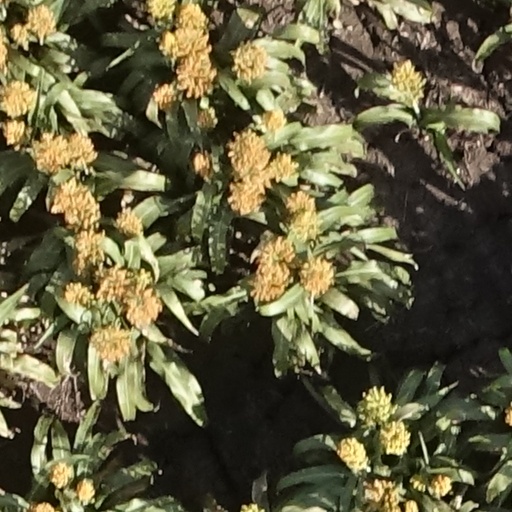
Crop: sorghum